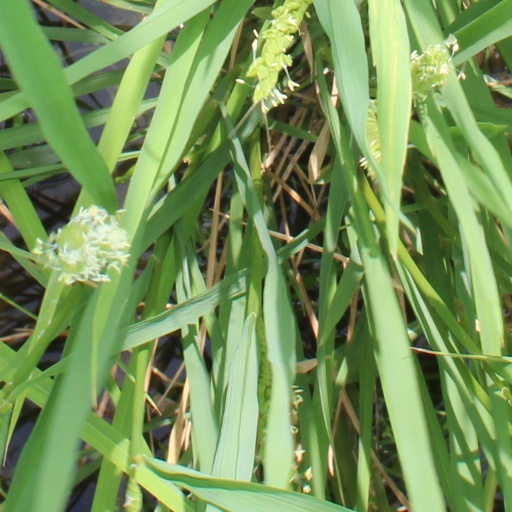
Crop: rice